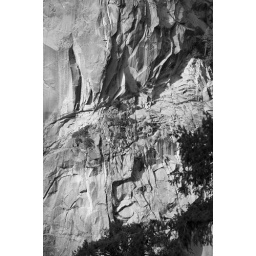
Craggy rock face near Nevada falls in Yosemite.